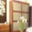
Label: wardrobe